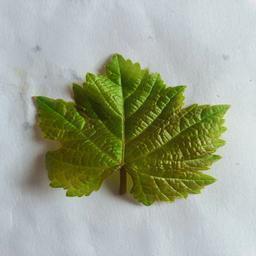
Label: Healthy Leaves